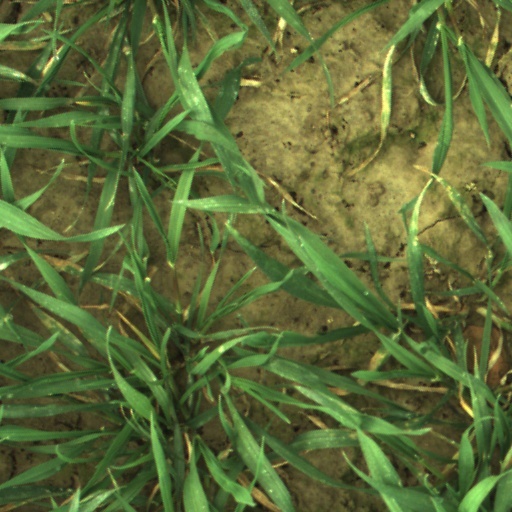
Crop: wheat